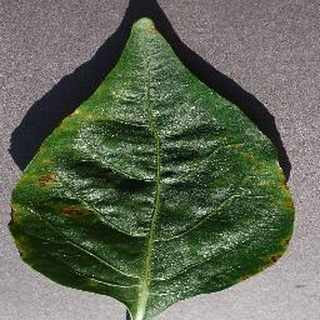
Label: bell_pepper_bacterial_spot